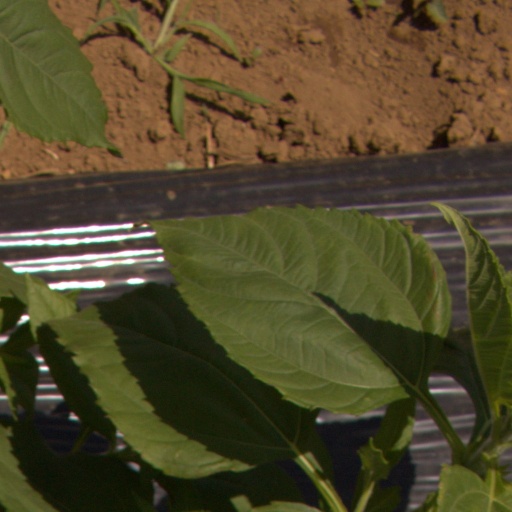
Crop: Jerusalem artichoke